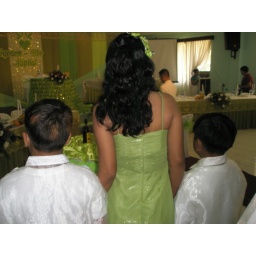
Family wedding in which the theme was puke, sorry apple green